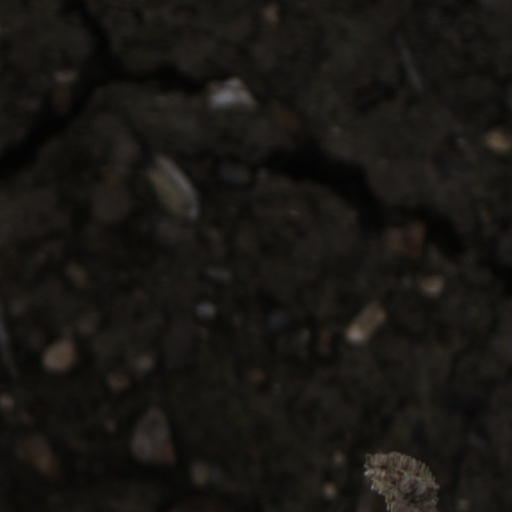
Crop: wheat